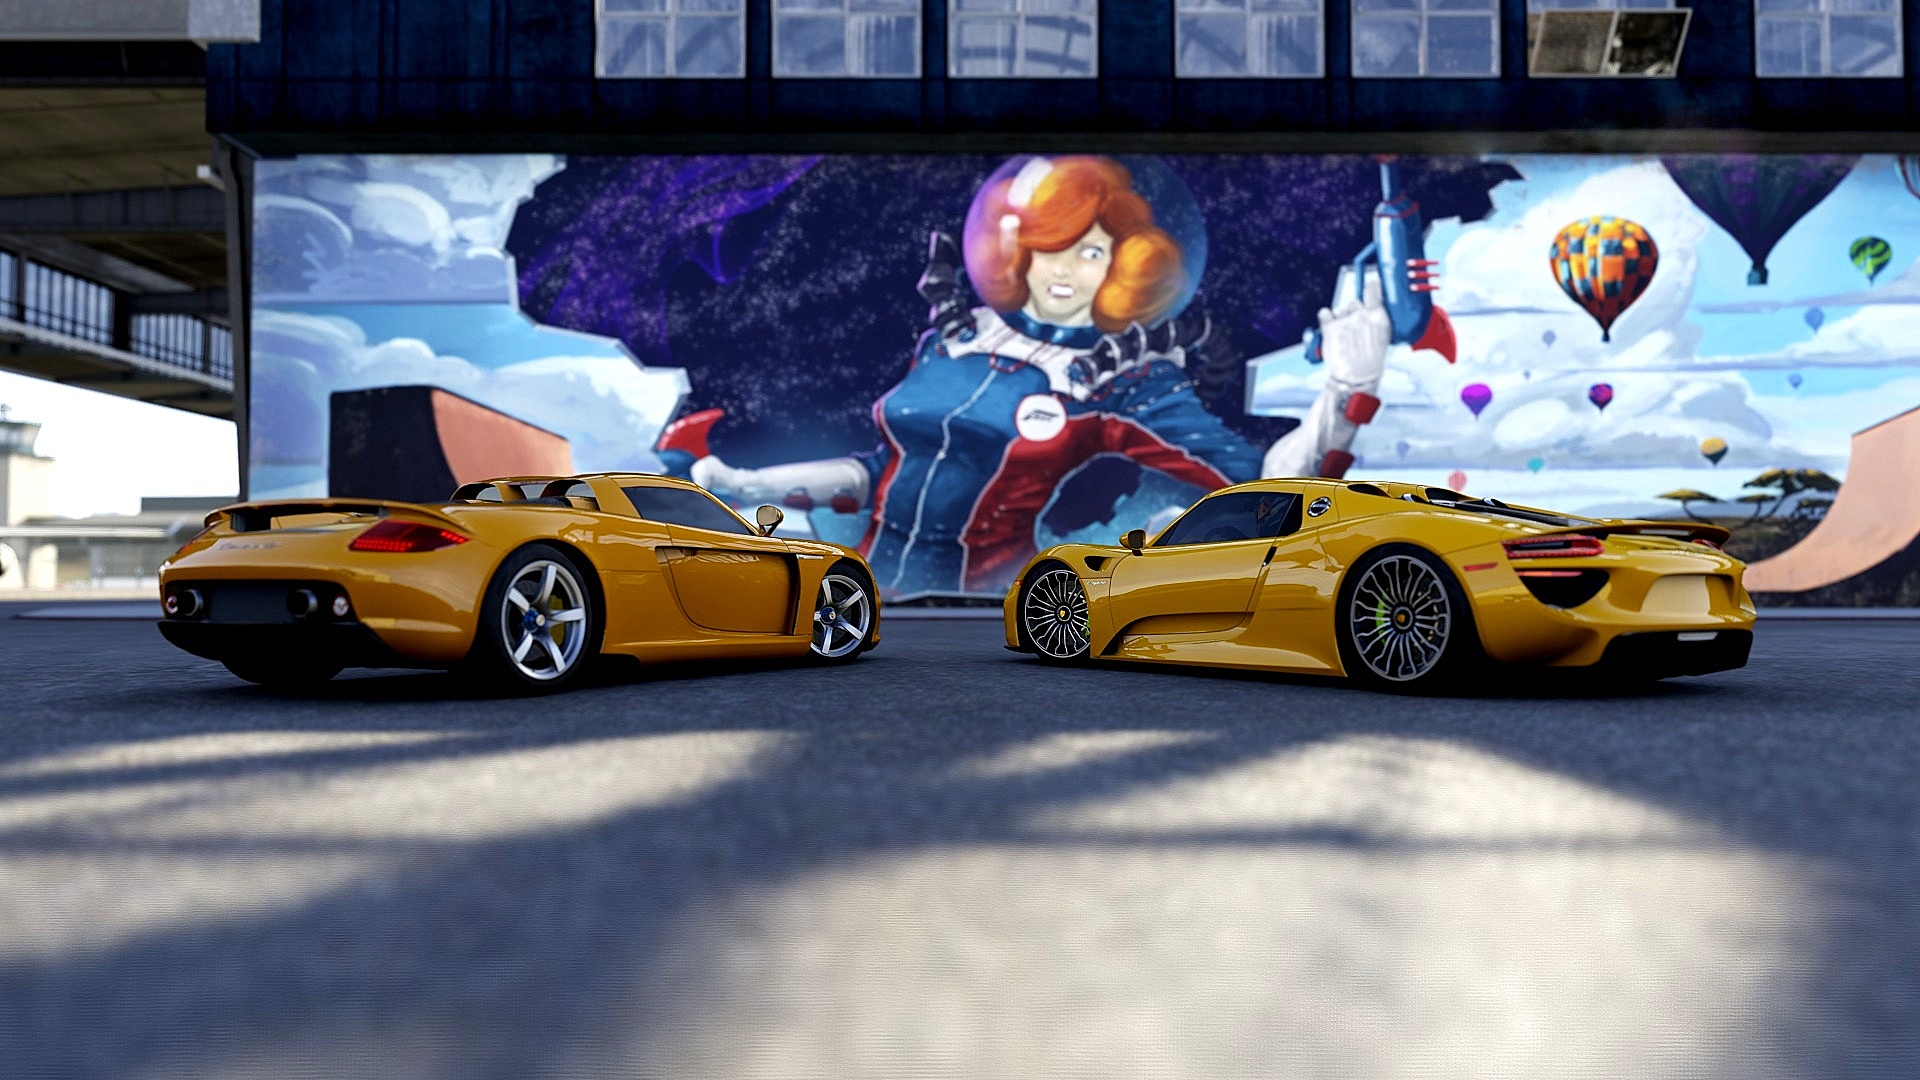
car, vehicle, sports car, supercar, screenshot, land vehicle, automobile make, automotive design, luxury vehicle, performance car